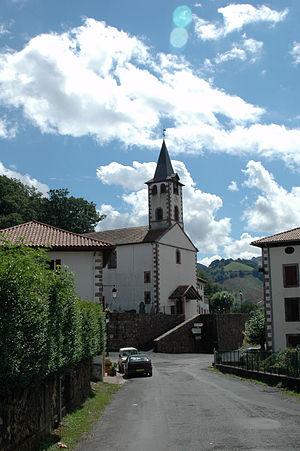
Urepel est une commune française située dans le département des Pyrénées-Atlantiques, en région Nouvelle-Aquitaine.